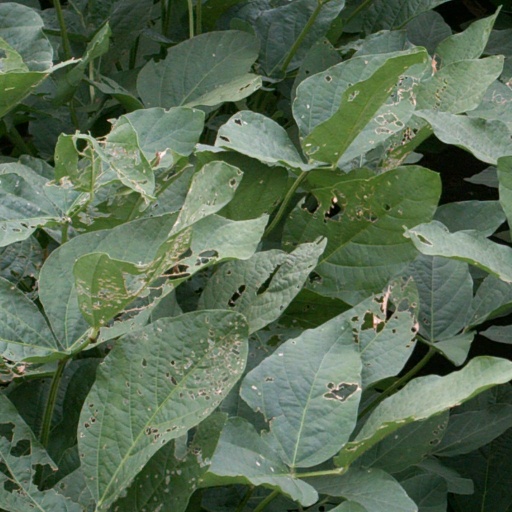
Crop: soybean